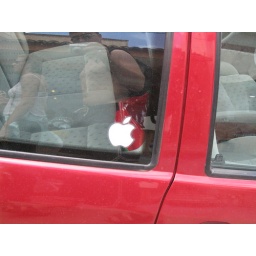
apple sticker on a car in mexico